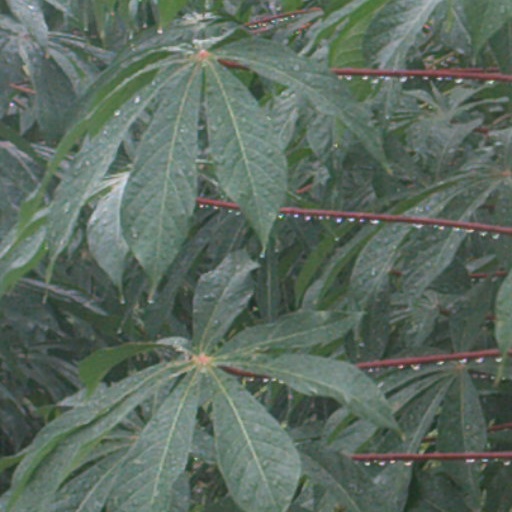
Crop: cassava